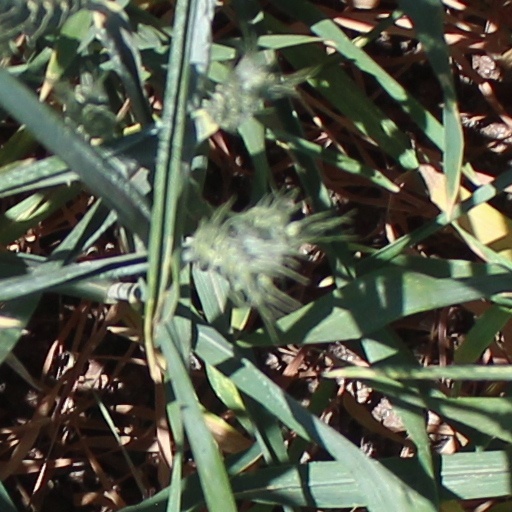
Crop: wheat